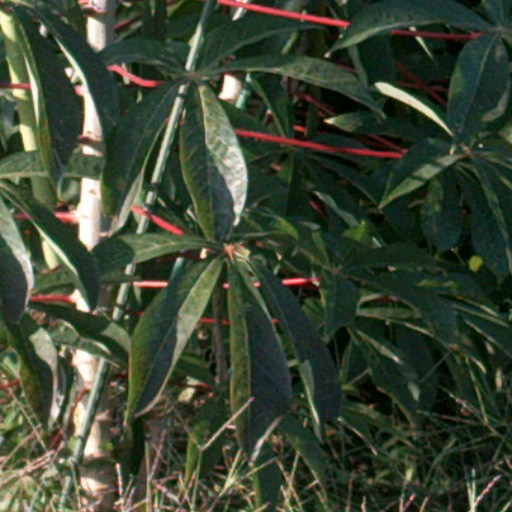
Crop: cassava